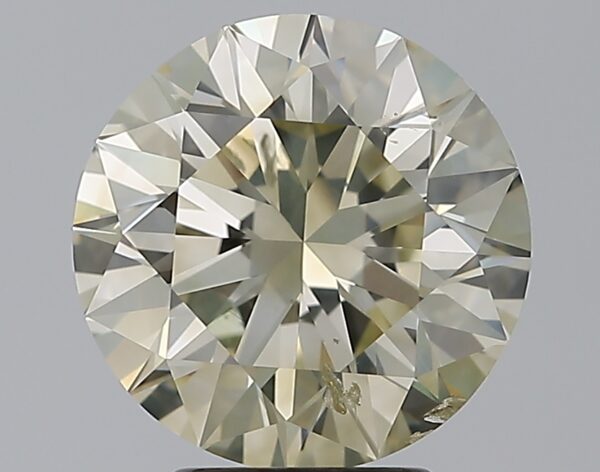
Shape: round
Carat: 3.5
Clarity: SI2
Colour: N
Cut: EX
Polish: EX
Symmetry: EX
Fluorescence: VSL
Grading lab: IGI
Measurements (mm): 9.66 x 9.59 x 6.07